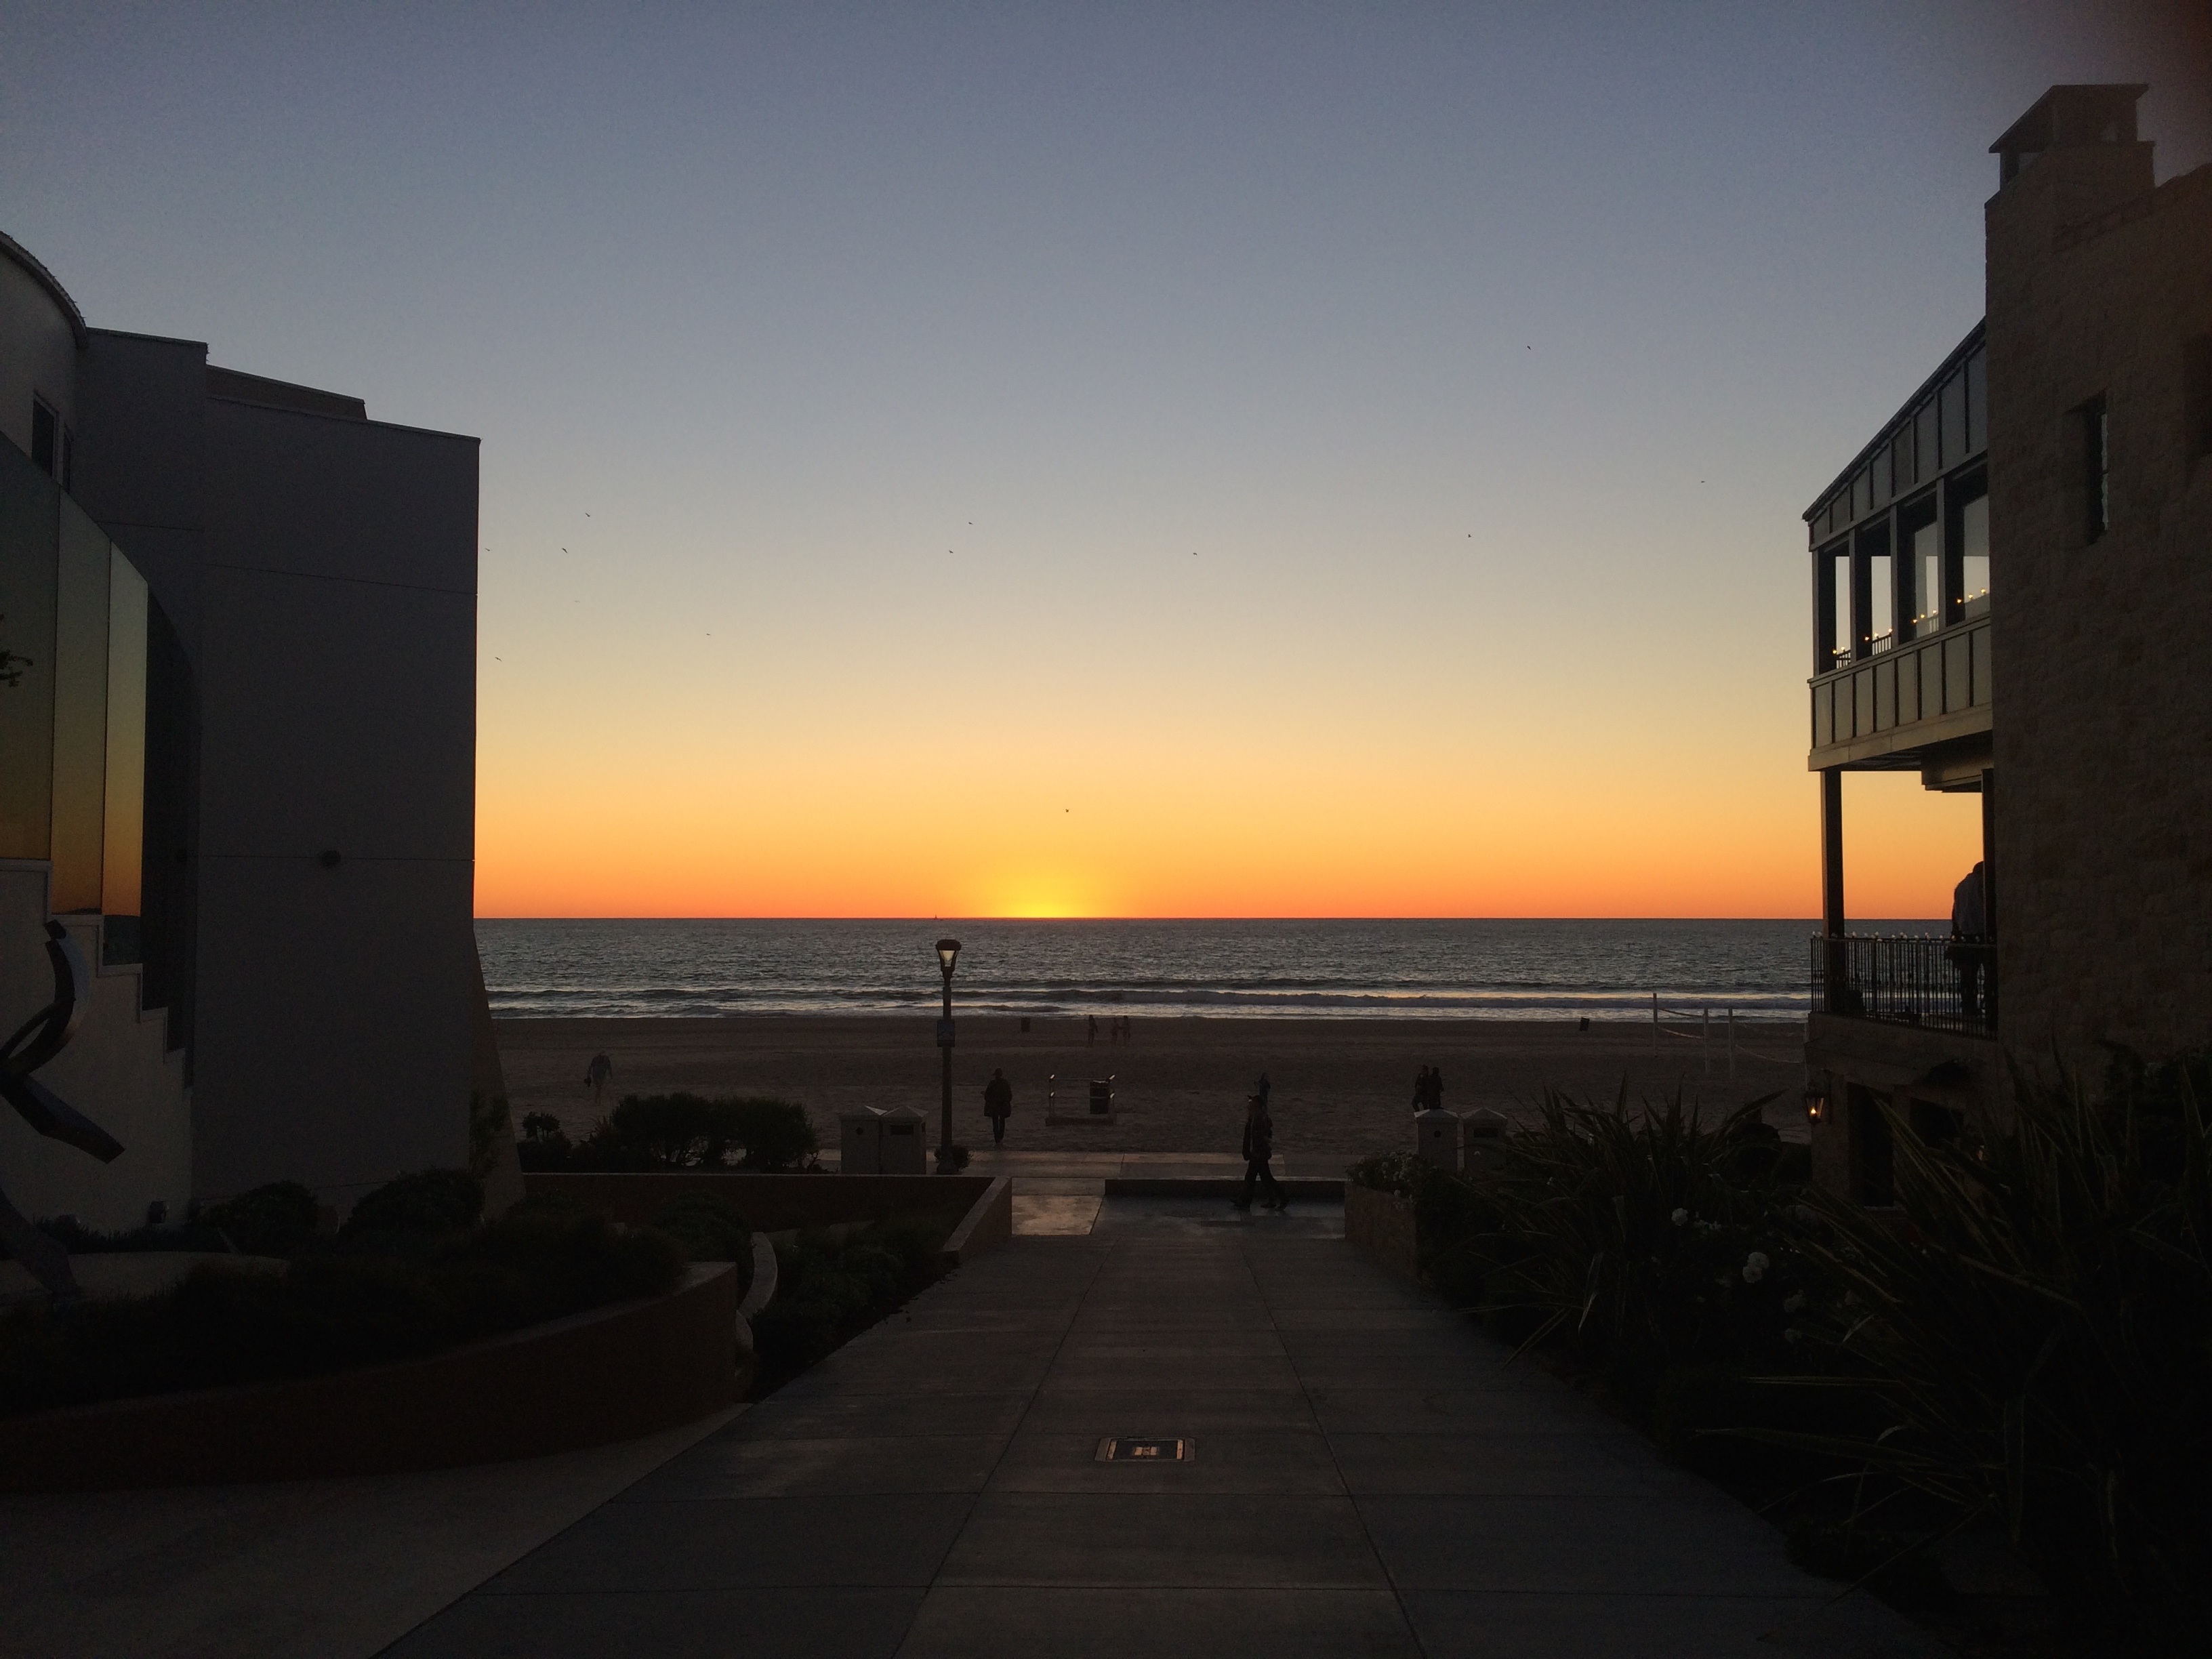
beach, sea, coast, ocean, horizon, light, sun, sunrise, sunset, sunlight, morning, dawn, dusk, evening, tower